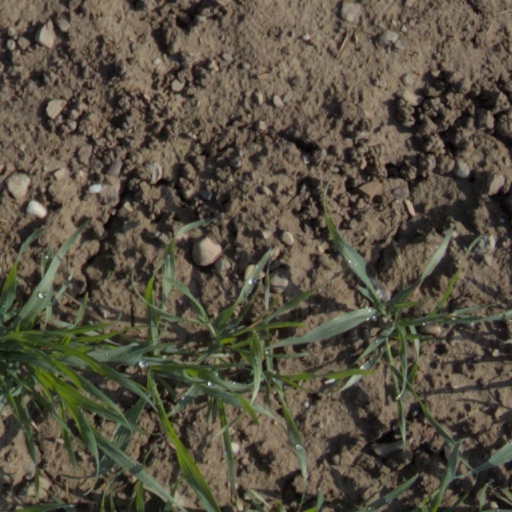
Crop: wheat